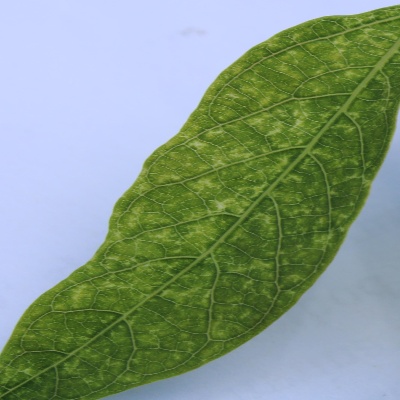
Crop: Cassava
Condition: mosaic